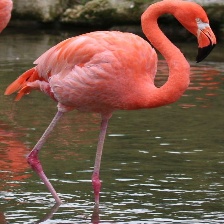
Species: AMERICAN FLAMINGO
Scientific name: PHOENICOPTERUS RUBER